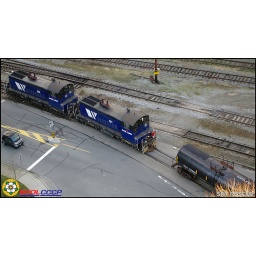
After stalling out SRY 906 907 come to the rescue to help push the train across the swing bridge in New Westminster.